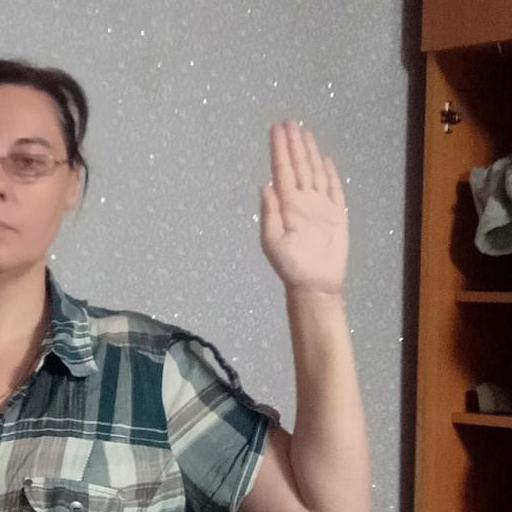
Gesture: stop